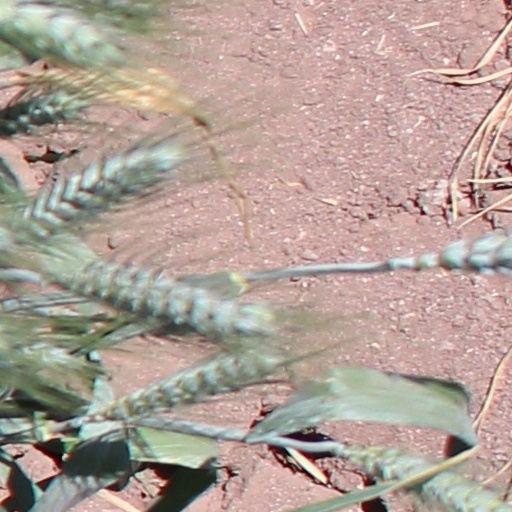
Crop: wheat